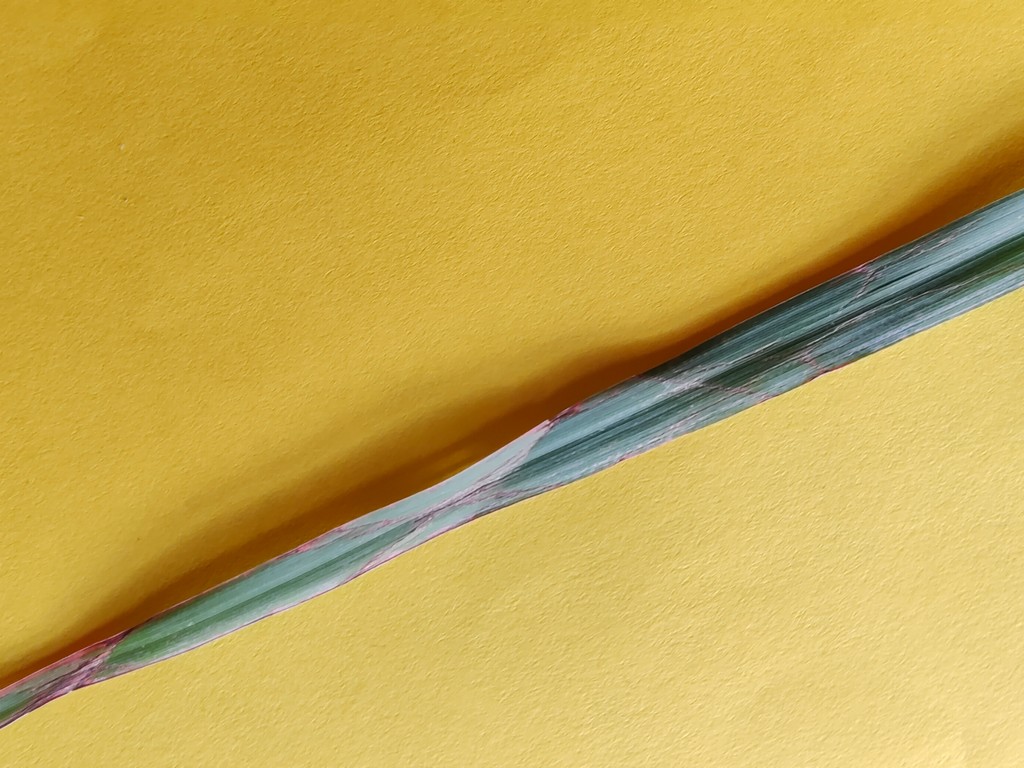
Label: Unhealthy